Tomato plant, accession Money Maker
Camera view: bottom (45 deg); turntable rotation: 300 degrees
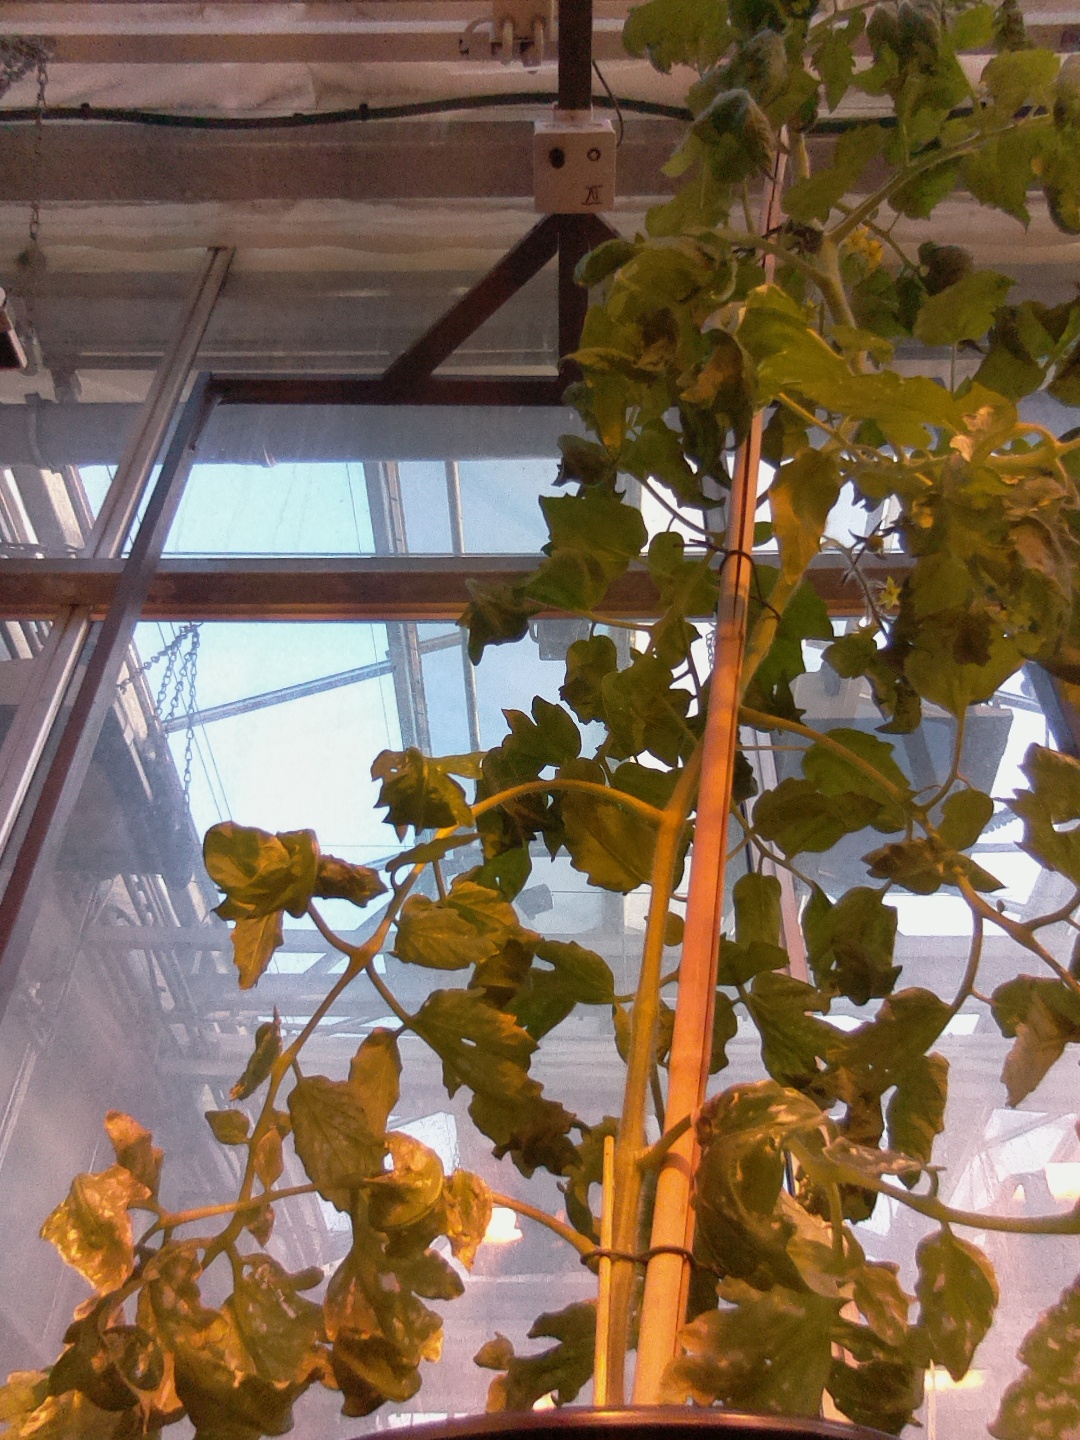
BBCH growth stage 70: Fruits at the main stem or branches visibles